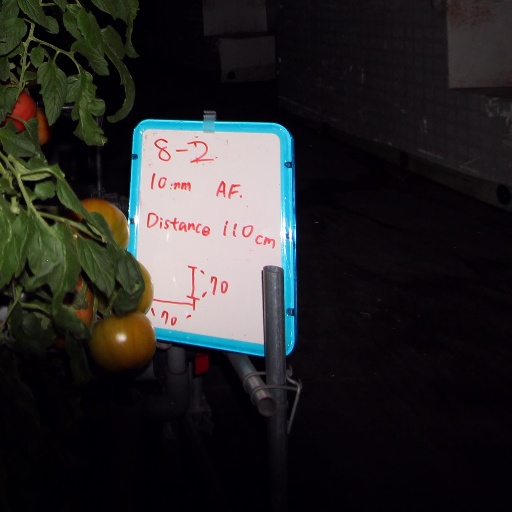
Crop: tomato